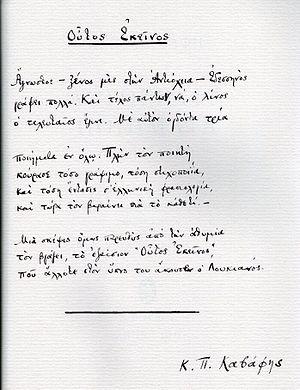
Constantin Cavafy ou Cavafis, connu aussi comme Konstantinos Petrou Kavafis, ou Kavaphes, est un poète grec né à Alexandrie en Égypte le 29 avril 1863 et mort dans la même ville le 29 avril 1933.